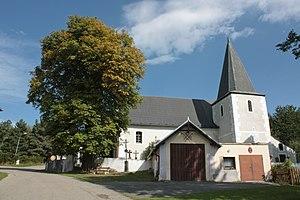
Nicov est une commune du district de Prachatice, dans la région de Bohême-du-Sud, en République tchèque. Sa population s'élevait à 85 habitants en 2018.